Liebig (crater)

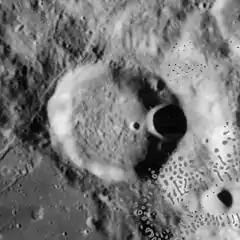
Lunar Orbiter 4 image (Spots at right are blemishes on original)

Liebig is a lunar impact crater that is located to the south-southeast of the crater Mersenius, and west of the Mare Humorum in the southwest part of the Moon. To the southwest of Liebig is the slightly smaller crater de Gasparis.